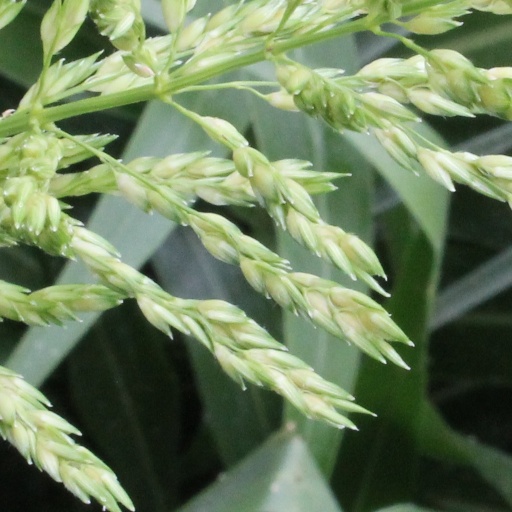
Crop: sorghum